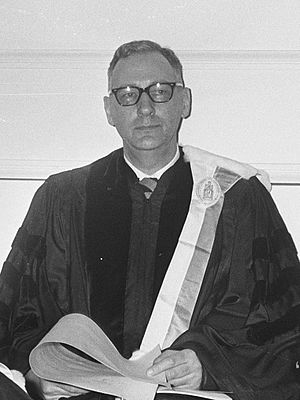
Sveriges Riksbanks pris i økonomi / Prismodtagere
Sveriges Riksbanks pris i økonomisk videnskab til Alfred Nobels minde, også kaldet Nobelprisen i økonomi, er en pris for enestående bidrag til den økonomiske videnskab. Den anses for at være den mest prestigefyldte pris indenfor økonomisk forskning.